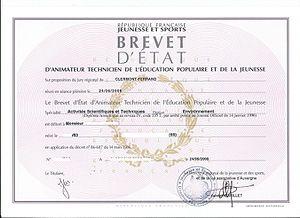
BEATEP remplacé par le BPJEPS Spécialité animateur socioculturel Option EEDD
Le brevet professionnel de la jeunesse, de l’éducation populaire et du sport est un diplôme d'État créé par le ministère français chargé de la jeunesse, de l'éducation populaire et des sports de niveau IV enregistré au Répertoire national des certifications professionnelles. Ce dernier est délivré au titre d'une spécialité.
"En France, un accueil collectif à caractère éducatif de mineurs est un dispositif reconnu et contrôler par l'État d'utilité publique de loisirs éducatifs dans le domaine de l'animation socioculturelle et socio-éducative, accueillant des mineurs durant le temps de leurs vacances et de leurs loisirs en général. Les ACM concernent essentiellement les séjours de vacances durant les vacances scolaires et les accueils de loisirs extra-scolaires ou accueils périscolaires en semaines. Ces derniers sont subventionnés par la Caisse d'allocations familiales, le ministère de tutelle et/ou par les collectivités locales. Les ACM sont également soumis essentiellement à la législation du ""code de l'action sociale et familiale"" et de la réglementation de la jeunesse et des sports.